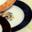
Label: plate